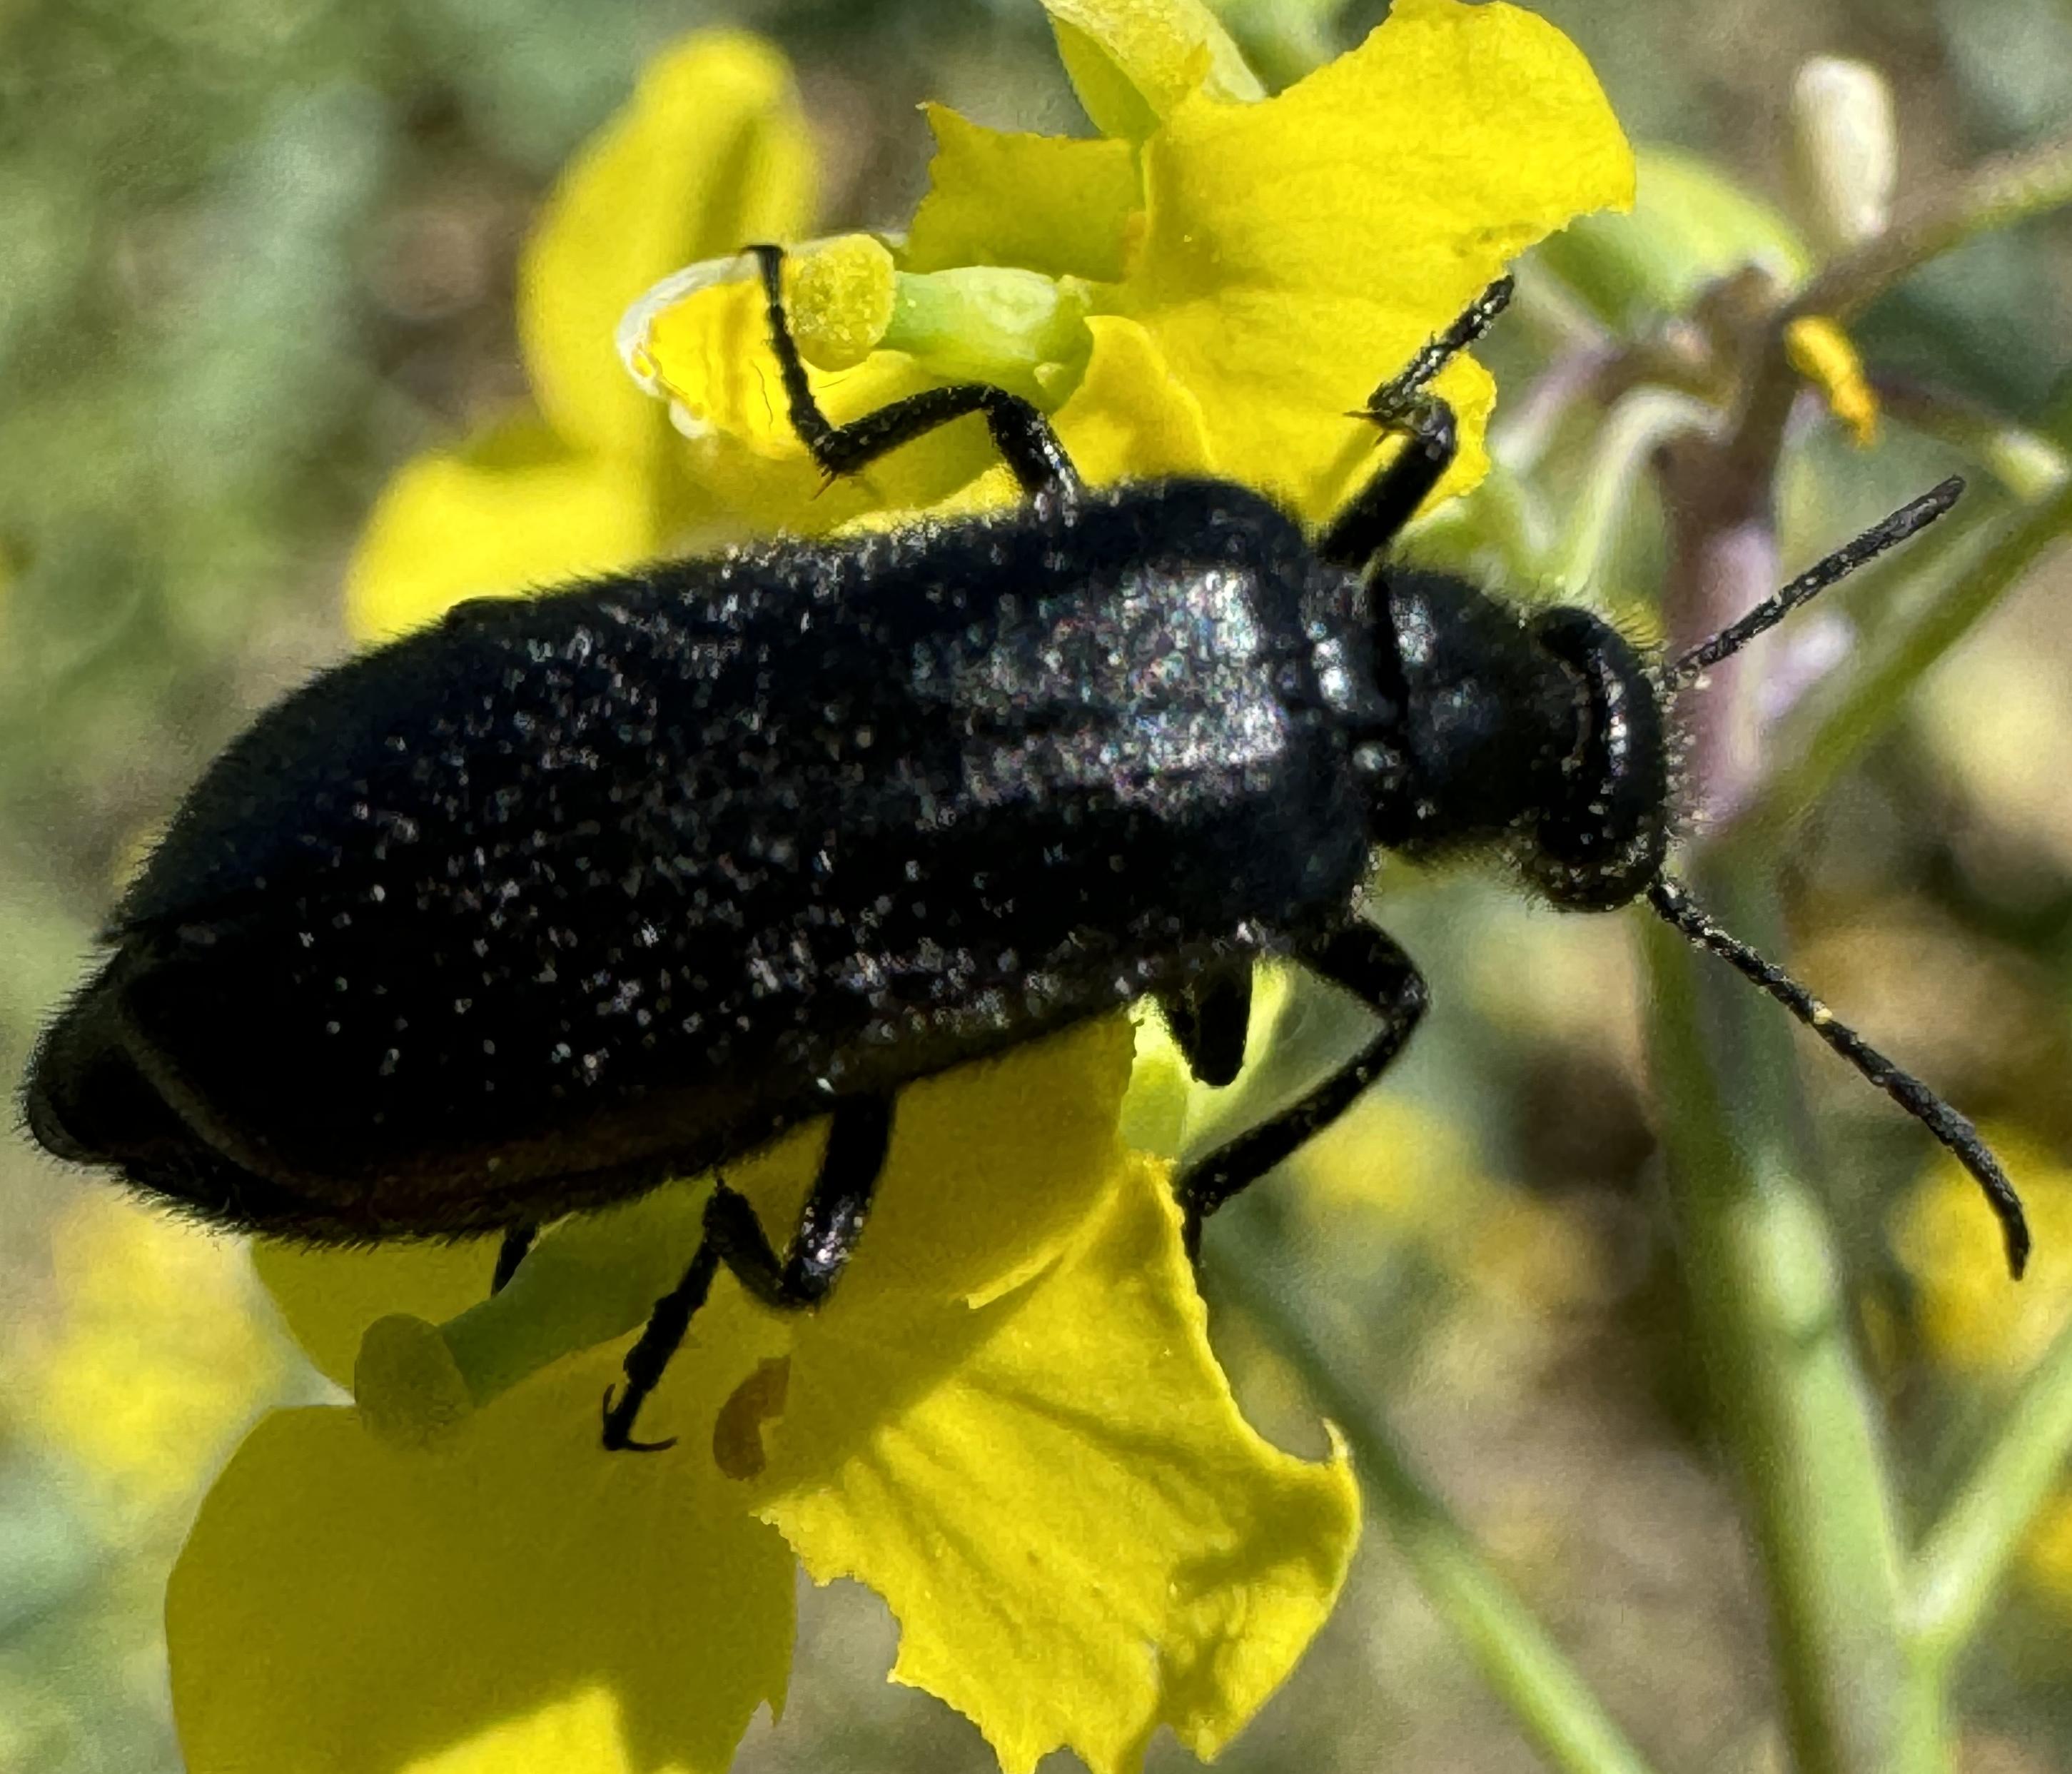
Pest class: occasional_pest